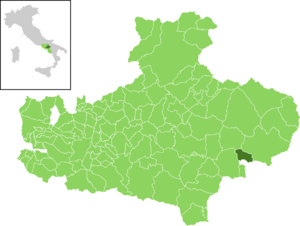
Cairano est une commune de la province d'Avellino dans la région Campanie en Italie.